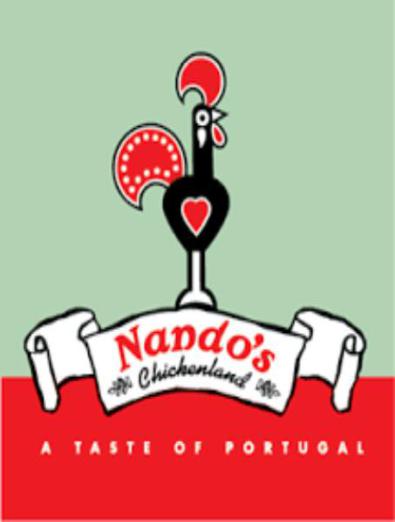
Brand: nandos
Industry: Food